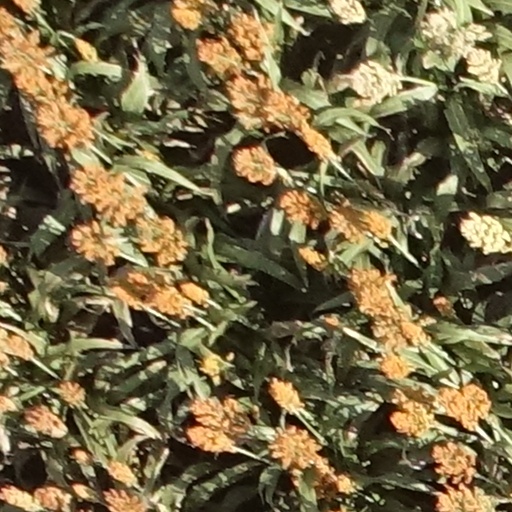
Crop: sorghum